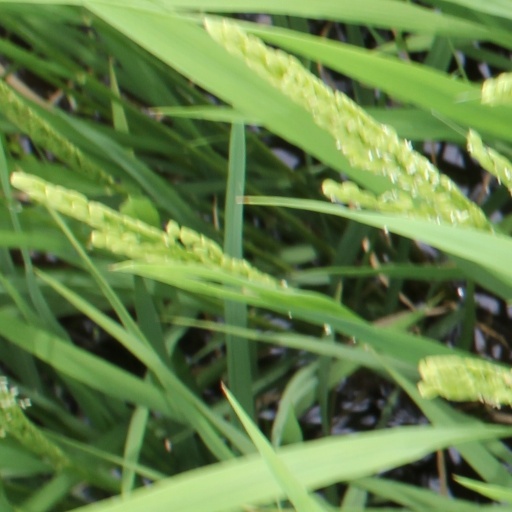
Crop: rice